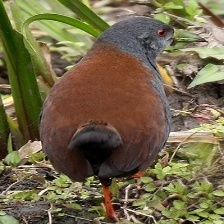
Species: BLACK TAIL CRAKE
Scientific name: AMAURORNIS BICOLOR